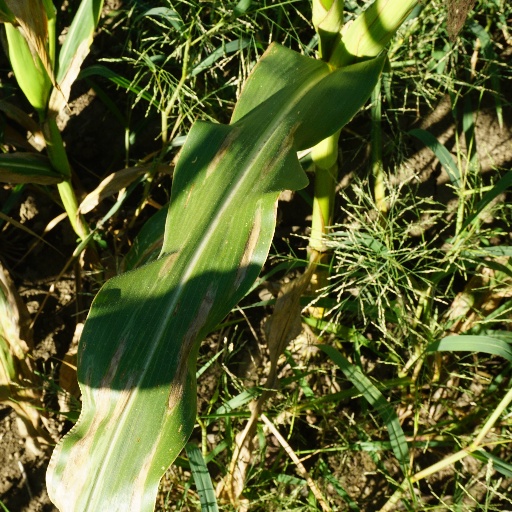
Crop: maize; corn